Jack Nicholson

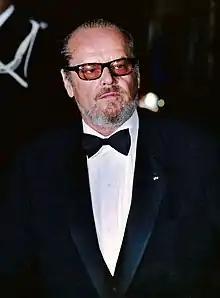

One of Nicholson's successes came in 1975, with his role as Randle P. McMurphy in "One Flew Over the Cuckoo's Nest". The movie was an adaptation of Ken Kesey's novel of the same name, and was directed by Miloš Forman and co-produced by Michael Douglas. Nicholson plays an anti-authoritarian patient at a mental hospital where he becomes an inspiring leader for the other patients. Playing one of the patients was Danny DeVito in an early role. Nicholson learned afterward that DeVito grew up in the same area of New Jersey, and they knew many of the same people. The film received nine nominations at the Academy Awards, and won five, including Nicholson's first for Best Actor. The role seemed perfect for Nicholson, with biographer Ken Burke noting that his "smartass demeanor balances his genuine concern for the treatment of his fellow patients with his independent spirit too free to exist in a repressive social structure". Forman allowed Nicholson to improvise throughout the film, including most of the group therapy sequences. Reviewer Marie Brenner notes that his bravura performance "transcends the screen" and continually inspires the other actors by lightening their mental illnesses with his comic dialogue.